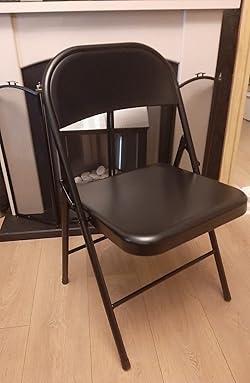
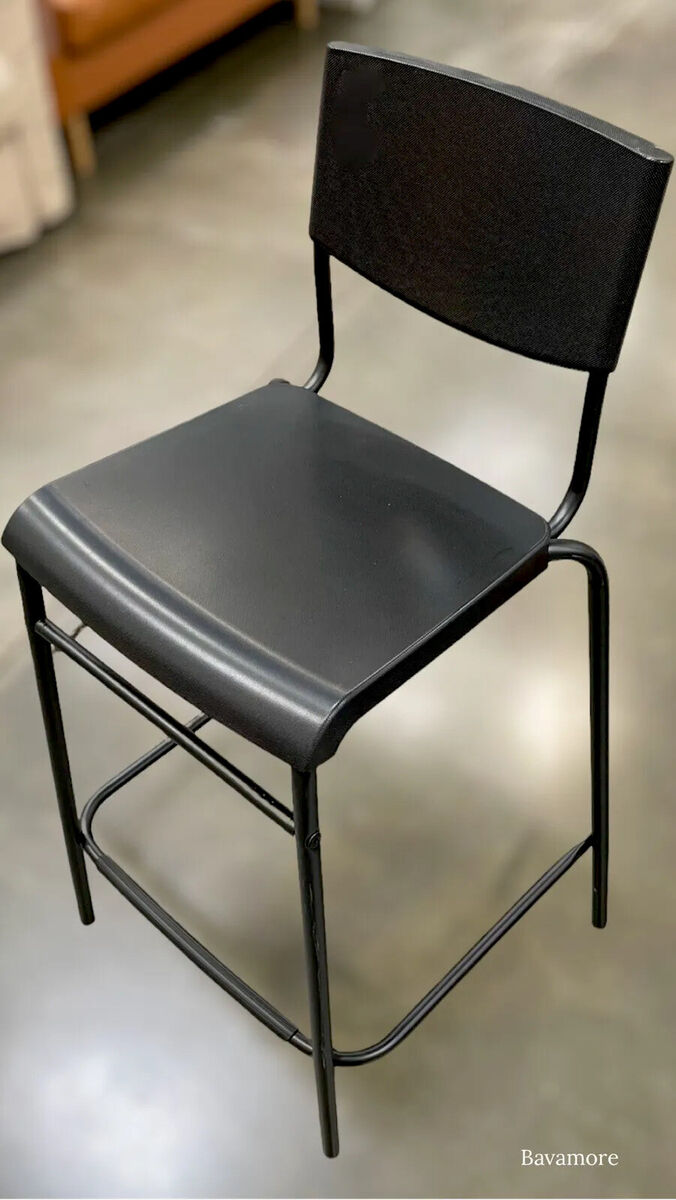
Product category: stool
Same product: no